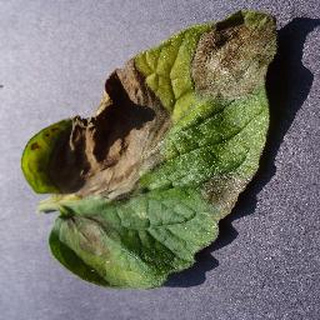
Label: tomato_late_blight